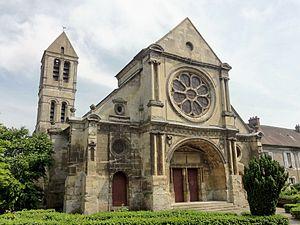
Façade occidentale.
L'église Saint-Côme-Saint-Damien est une église catholique paroissiale située à Luzarches, dans le Val-d'Oise en France, dédiée à Saint Côme et Saint Damien, saints patrons des médecins et des pharmaciens. Ses origines se perdent dans le temps, et l'église porte son vocable actuel au moins depuis le VIIIᵉ siècle. La partie la plus ancienne conservée est le chœur voûté en berceau à l'abside en cul-de-four, qui comporte des éléments de la fin du XIᵉ siècle. Seulement une quarantaine d'années plus tard, le clocher et une absidiole sont bâtis au nord du chœur. Alors que l'extérieur porte tous les caractéristiques de l'architecture romane, les voûtes d'ogives et l'emploi de l'arc brisé à l'intérieur préfigurent l'architecture gothique. Si les absides en cul-de-four sont d'une grande rareté dans la région, les églises à posséder une telle abside et une absidiole à la fois sont encore plus rares. La chapelle de la Vierge au sud contraste fortement avec l'ensemble roman par sa luminosité et la légèreté de son architecture gothique rayonnante parvenue à l'apogée.